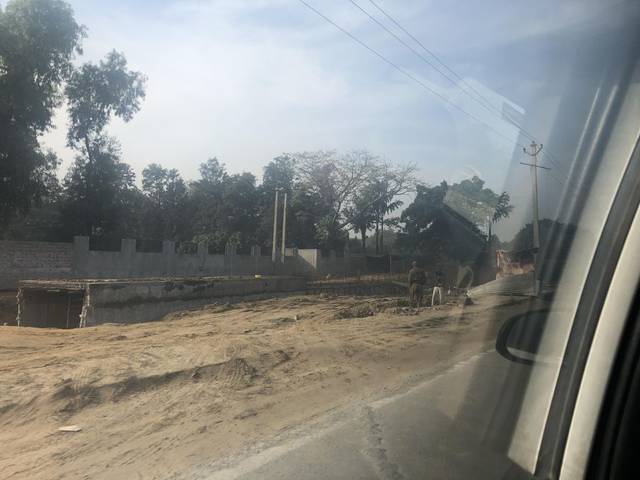
Region: India
Coordinates: 28.538, 77.035